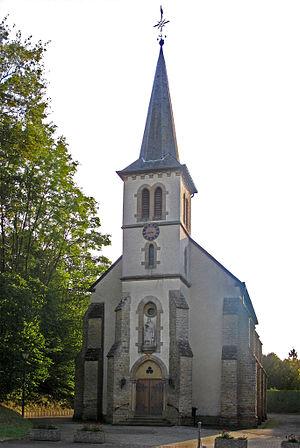
Scheidgen est une section de la commune luxembourgeoise de Consdorf située dans le canton d'Echternach.